Kota Kinabalu

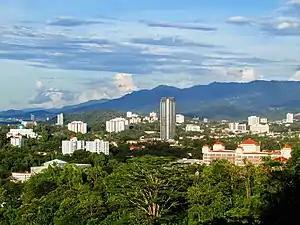
View of Greater Kota Kinabalu with skyscrapers dotting the city above lush green treetops.

The city is defined within the borders of what is the district, formerly the municipality, of Kota Kinabalu. With an area of 351 square kilometres, it is the smallest but the most populous district in Sabah. It encompasses Tanjung Aru and Kepayan in the south, up to Telipok and Sepanggar in the north. The urban expanse of the city however extends into the district of Penampang on the south of the city border, which includes the towns of Donggongon and Putatan. The combined area of Kota Kinabalu District and the contiguous built up areas in Penampang and Putatan is known as Greater Kota Kinabalu. The district of Penampang has an area of 466 square kilometres, and is administered by Majlis Daerah Penampang (Penampang District Council).